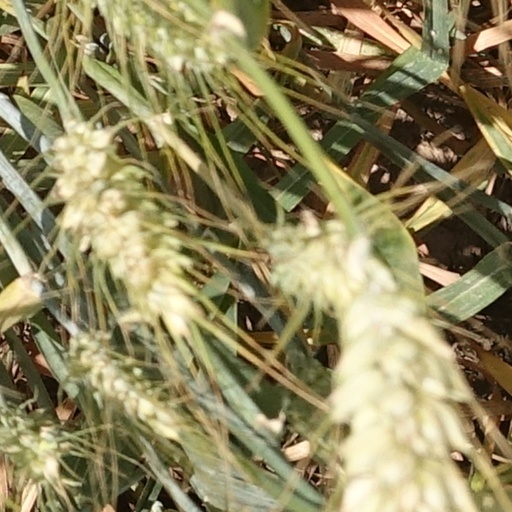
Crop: wheat